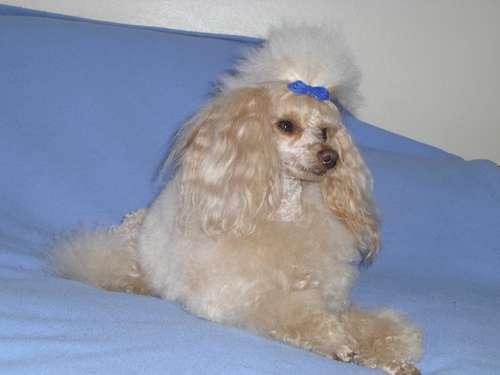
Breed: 200-n000010-miniature_poodle